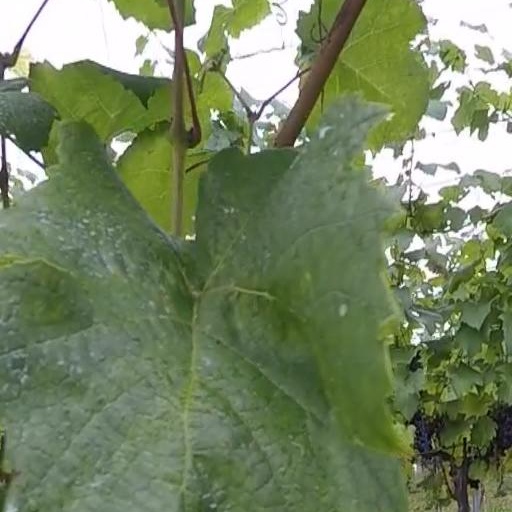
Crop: grape